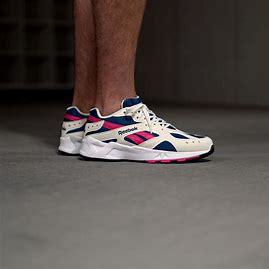
Brand: Reebok
Model: Aztrek